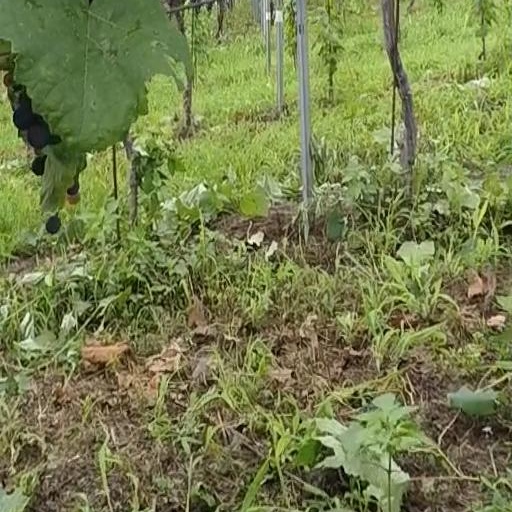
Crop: grape